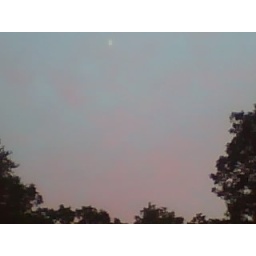
The night sky in Free Soil above the house. You can just see the pink reflecting on the clouds.